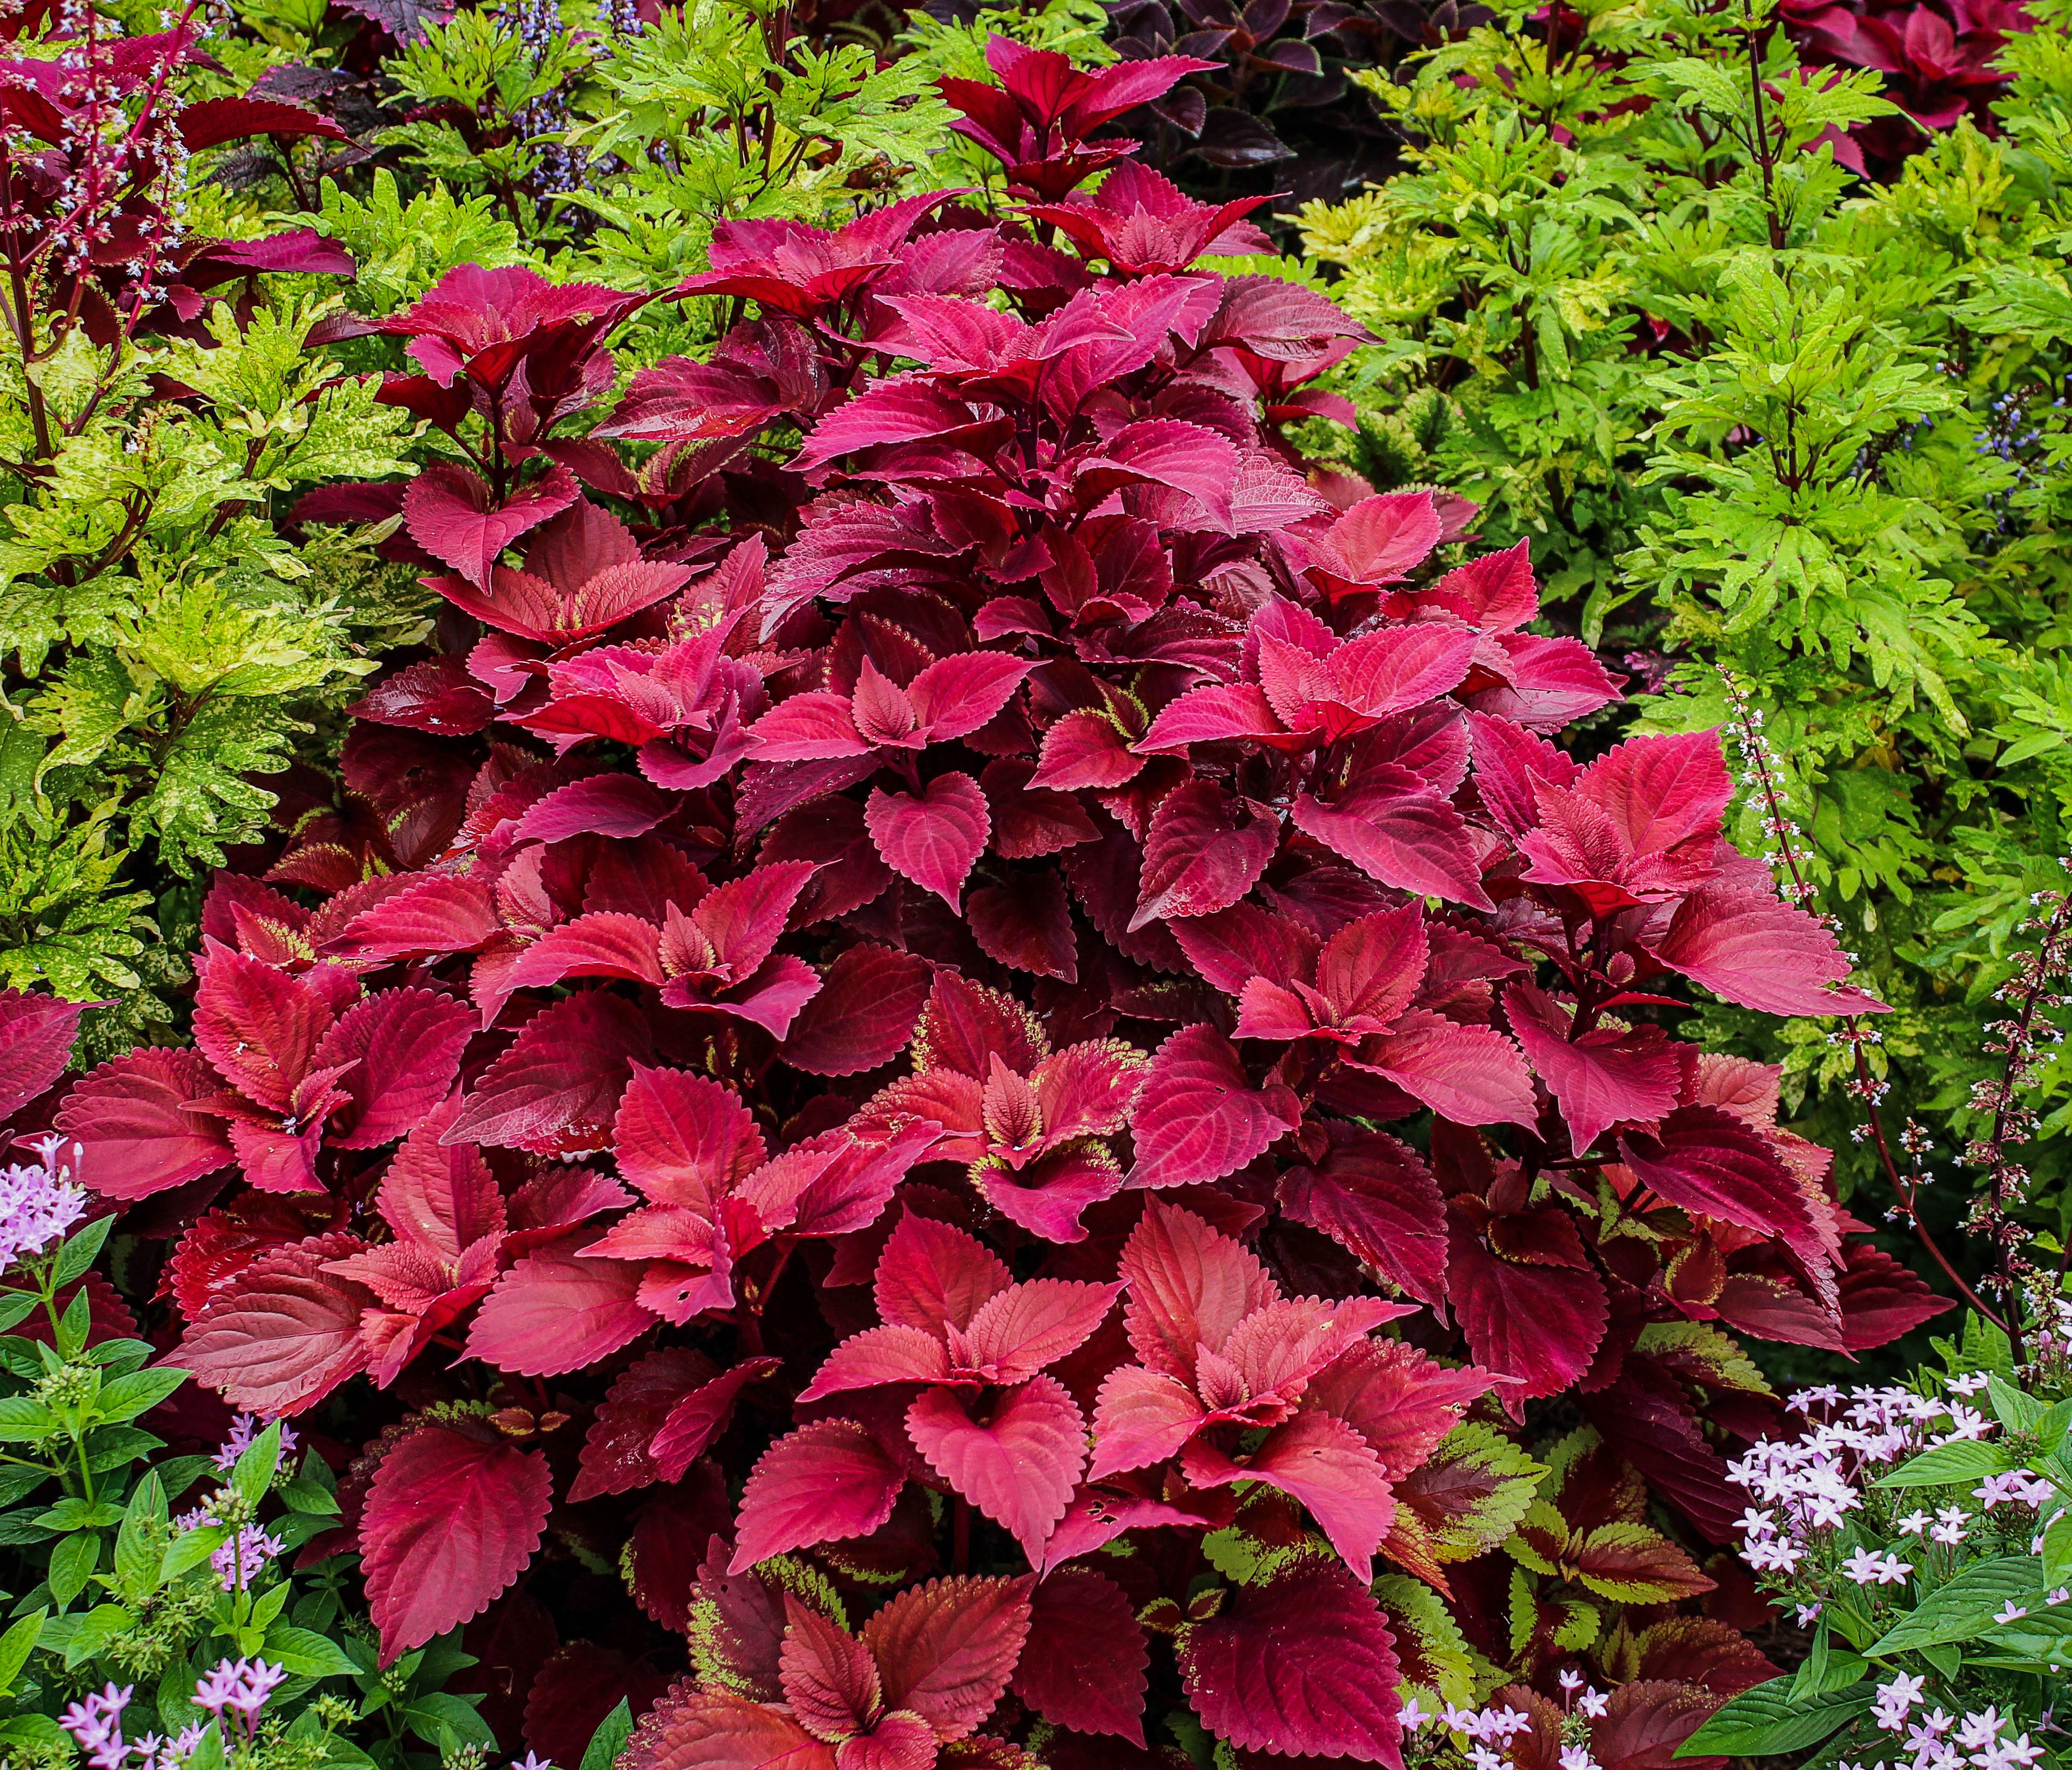
tree, plant, leaf, flower, petal, botany, garden, flora, hydrangea, flower bed, shrub, ornamental plant, flowering plant, hydrangeaceae, annual plant, woody plant, land plant, red coleus, plectranthus, hybrid coleus, coleus blumei